Elaine de Kooning House

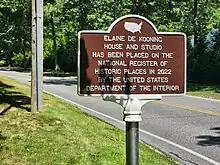
Elaine de Kooning House historic marker.

The listing of this property on both the state and national registers came about in December 2022. Elaine de Kooning secured ownership of the Northwest Woods property in 1975. In 1978, she augmented the site with the addition of her studio. Despite reconciling with Willem de Kooning that same year after a prolonged separation, he maintained his residence in Springs.